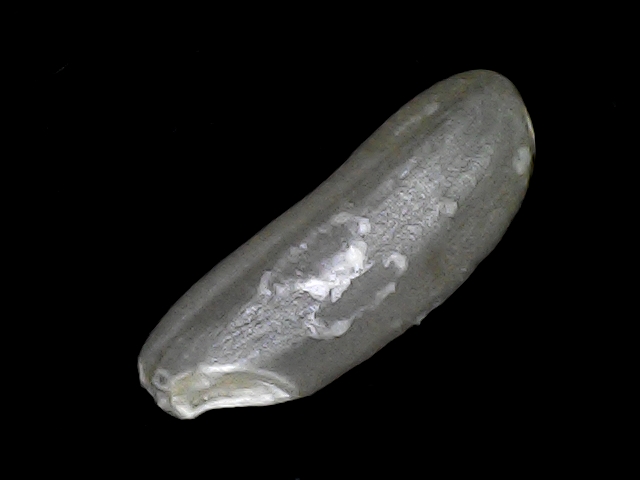
Rice variety: BD49